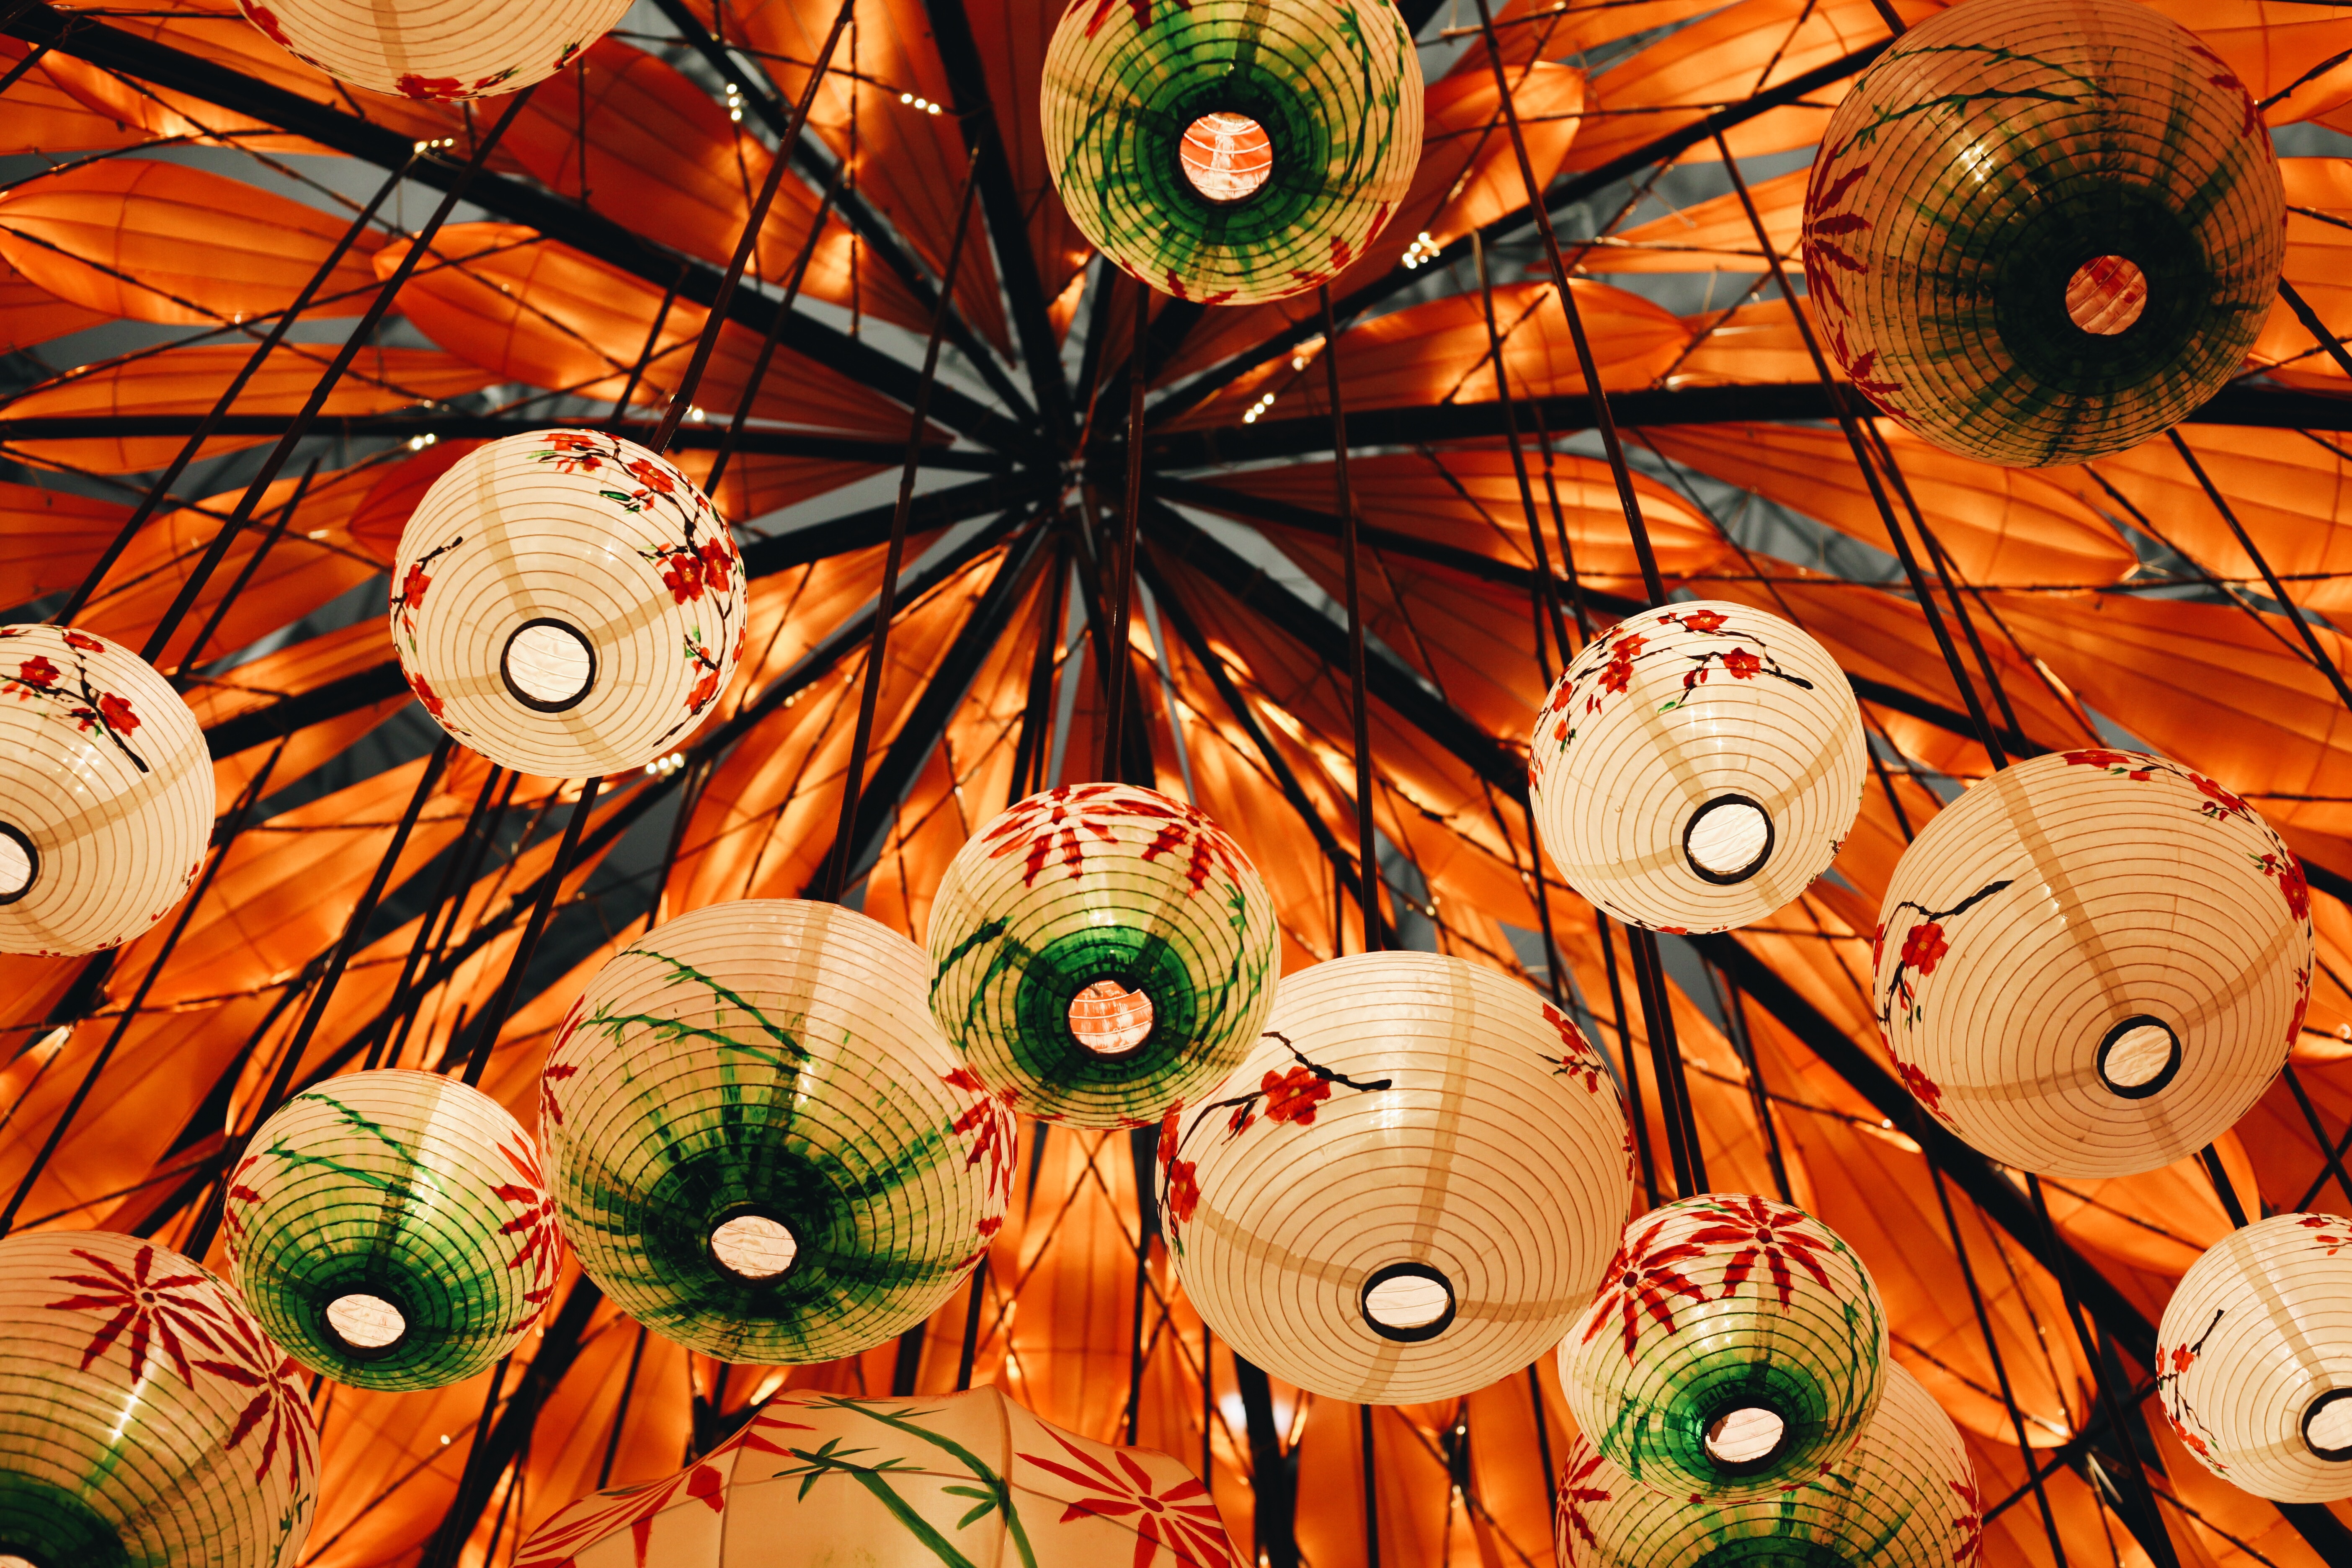
light, flower, ceiling, lantern, autumn, lamp, circle, art, illustration, symmetry, fractal art